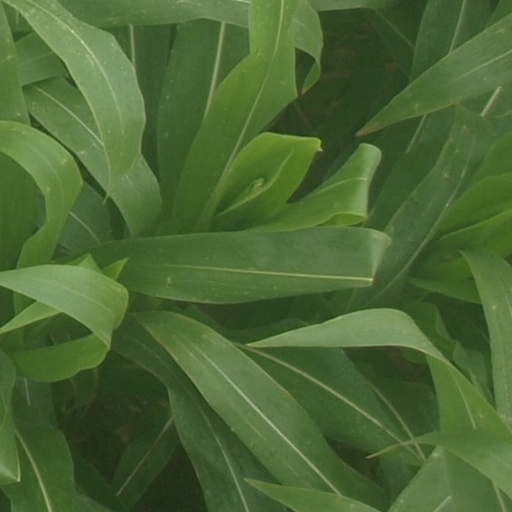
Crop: maize; corn